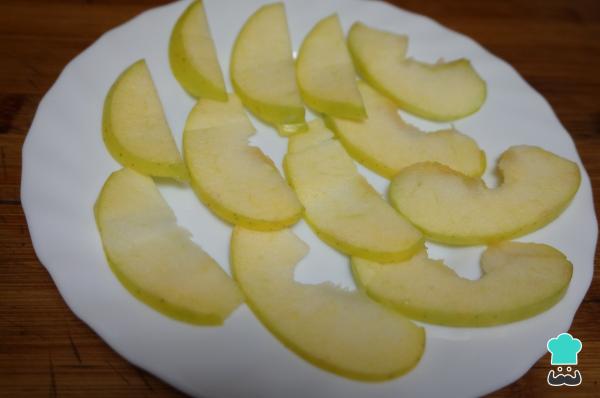
Lava la manzana y con un cuchillo o con una mandolina corta láminas de manzana. Colócala en un plato e introduce en el microondas a máxima potencia unos segundos para que quede blanda.